Wernher von Homberg

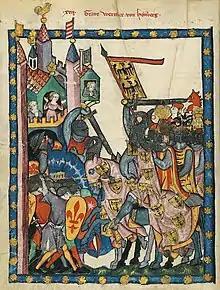
Graf Wernher von Homberg, Codex Manesse folio 43v

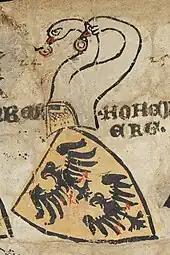
Homberg coat of arms (Zurich armorial, c. 1340).

Wernher von Homberg (also "Werner"; "Hohenberg", 1284 – 21 March 1320) was a knight in the service Emperor Henry VII, and later of Frederick the Fair. His Minnesang poems are recorded in the "Codex Manesse".